Manager (Gaelic games)

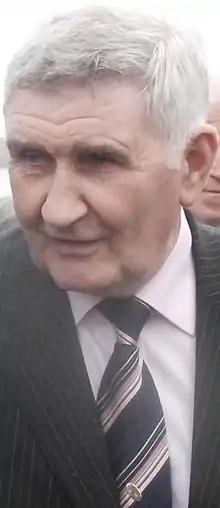
Mick O'Dwyer managed Kerry to 8 All-Ireland SFCs between 1975 and 1986.

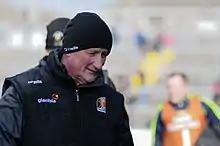
Brian Cody managed Kilkenny to 11 All-Ireland SHCs between 2000 and 2015.

In Gaelic games, a manager or (in Irish) bainisteoir is involved in the direction and instruction of the on-field operations of a team. The role entails the application of sport tactics and strategies during the game itself, and usually entails substitution of players and other such actions as needed. At games, the manager may sometimes wear a bib with the word "manager" or ""bainisteoir"" adorning it. Many managers were former players themselves, and are assisted in coaching the team by a group of selectors (in Irish "roghnóirí").